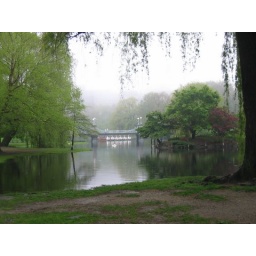
Swan boats in the pond of the Public Garden. Notice the authentic swan swimming in front of the boats.